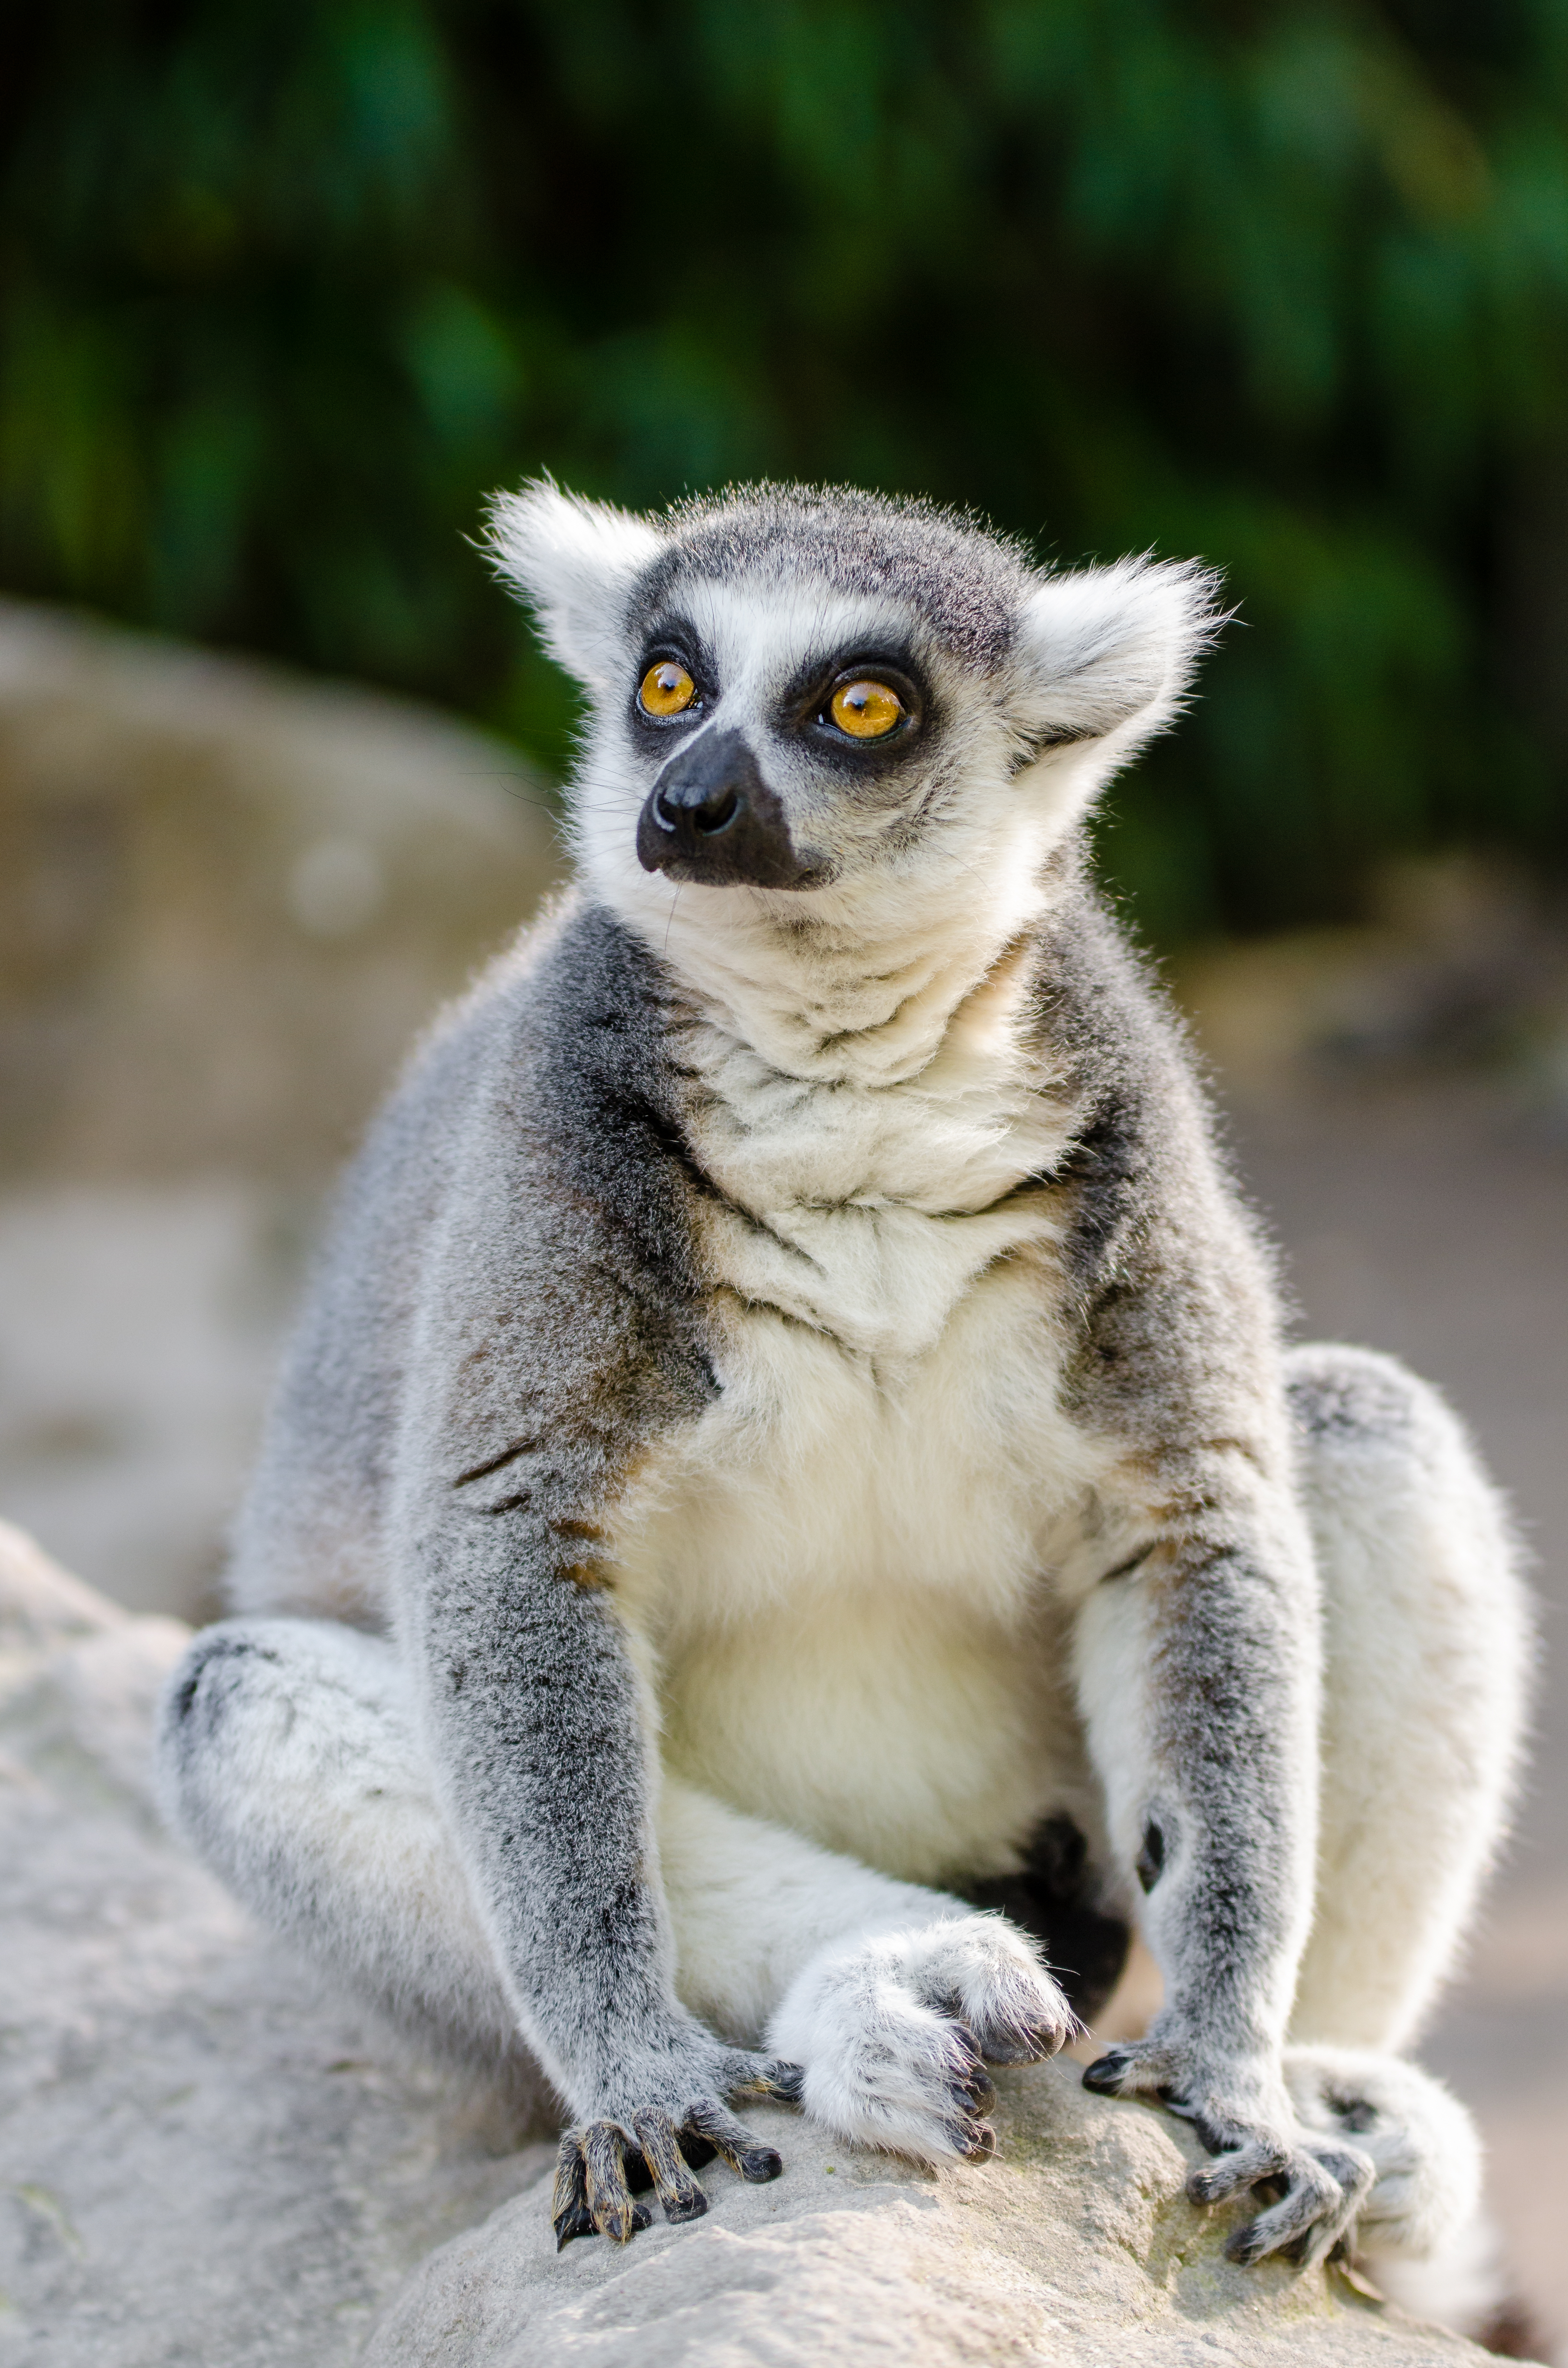
animal, wildlife, zoo, mammal, fauna, primate, madagascar, vertebrate, lemur